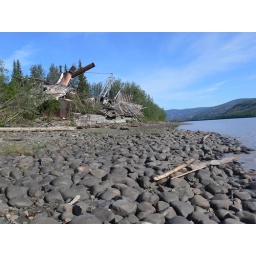
...old ship wreck on the banks of the yukon river near Dawson City.